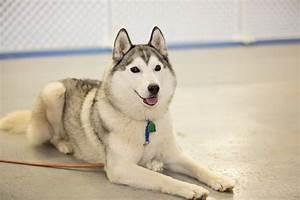
dog